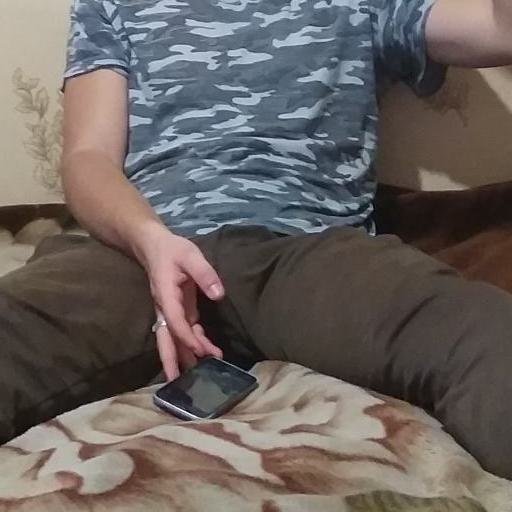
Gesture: no_gesture